Subtle is the Lord

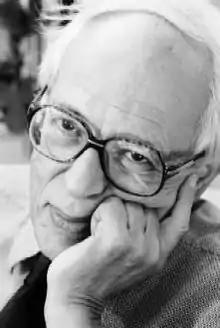
Abraham Pais

Before becoming a science historian, Pais was a theoretical physicist and is said to be one of the founders of theoretical particle physics. Pais knew Einstein and they developed a friendship over the last decade of Einstein's life, particularly while they were colleagues at the Institute for Advanced Study in Princeton. He drew from this experience when writing the book, which includes several vignettes of their interactions, including a story of his final visit to see Einstein, who was ill and would die a few months later. The Quantum Theory portion of the book was previously published, in similar form, in a 1979 article Pais coauthored in "Reviews of Modern Physics".